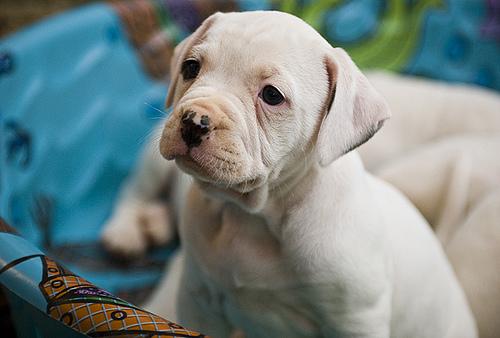
Breed: american bulldog